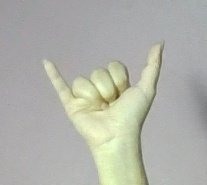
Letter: ya